Haifa

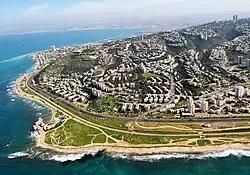
Western Haifa from the air

The ultimate origin of the name Haifa remains unclear. One theory holds it derives from the name of the high priest Caiaphas. Some Christians believe it was named for Saint Peter, whose Aramaic name was Keipha. Another theory holds it could be derived from the Hebrew verb root חפה ("hafa"), from H-f-h root (ח-פ-ה), meaning to cover or shield, i.e. Mount Carmel covers Haifa; others point to a possible origin in the Hebrew word חוֹף ("hof"), meaning "shore", or חוֹף יָפֶה ("hof yafe"), meaning "beautiful shore".